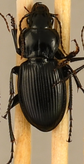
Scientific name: Cyclotrachelus torvus
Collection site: Northern Great Plains Research Laboratory NEON (NOGP), plot NOGP_007